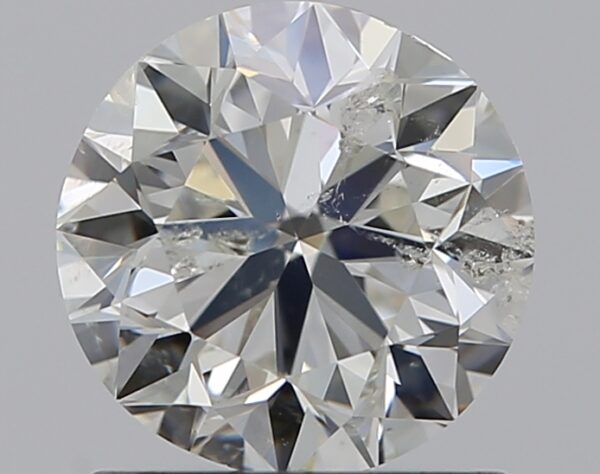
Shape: round
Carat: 1.01
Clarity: SI2
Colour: G
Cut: VG
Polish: EX
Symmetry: VG
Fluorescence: N
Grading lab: IGI
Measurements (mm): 6.26 x 6.18 x 4.01